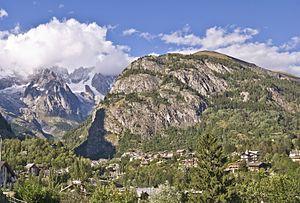
Courmayeur est une commune italienne alpine de la haute région Vallée d'Aoste.